Emperor Suzong of Tang

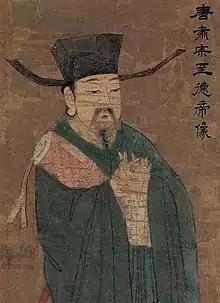

Emperor Suzong of Tang ("yihai" day, 711 – 16 May 762; r. 756 – 762), personal name Li Heng, né Li Sisheng, known as Li Jun from 725 to 736, known as Li Yu from 736 to 738, known briefly as Li Shao in 738, was an emperor of the Chinese Tang dynasty and the son of Emperor Xuanzong.